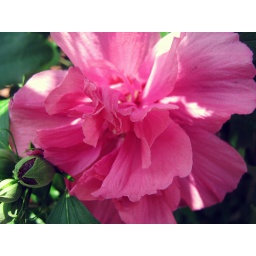
A pink flower in bloom on a bush.